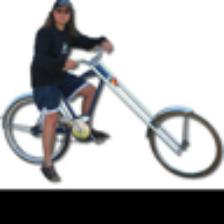
Label: NonHuman